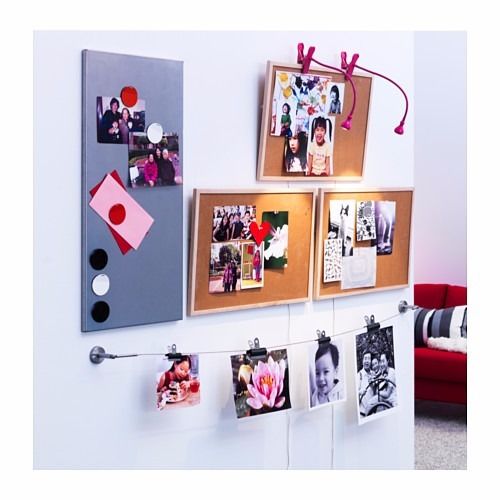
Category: lamp